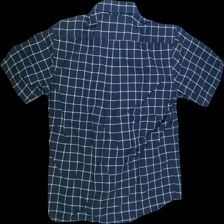
View: back
Type: Shirt
Category: Men
Brand: Not in the list
Brand text on label: TOMMY HILFIGER
Colors: Blue, Grey
Material: 100%Cotton
Pattern: Checkered print
Cut: Regular
Size: L
Season: Spring
Stains: Minor
Smell: Minor
Price range: 50-100
Recommended usage: Export